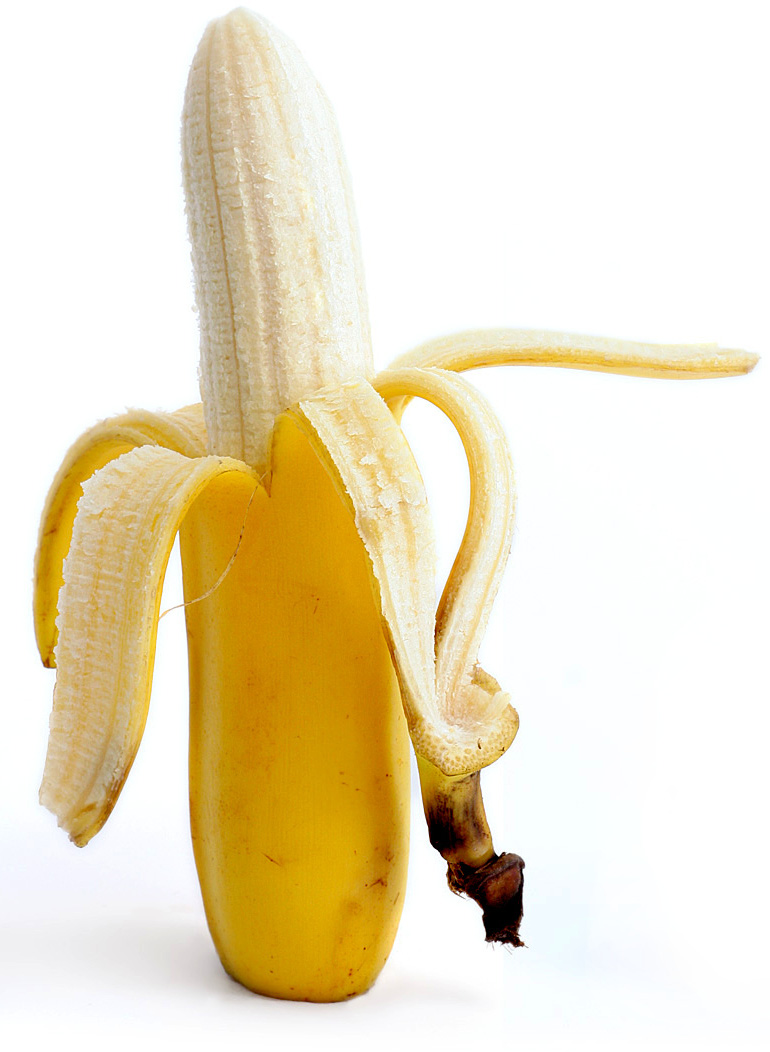
Label: Banana